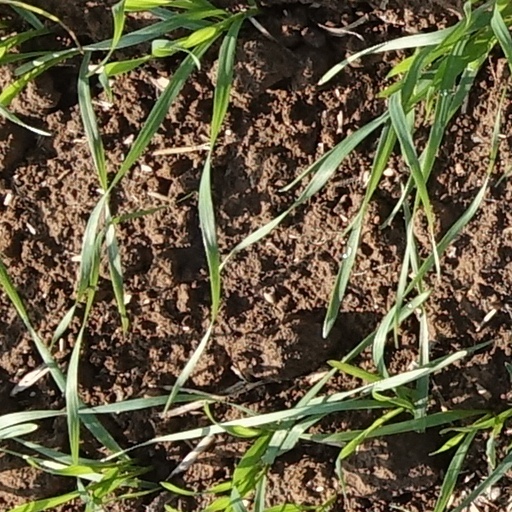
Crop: wheat